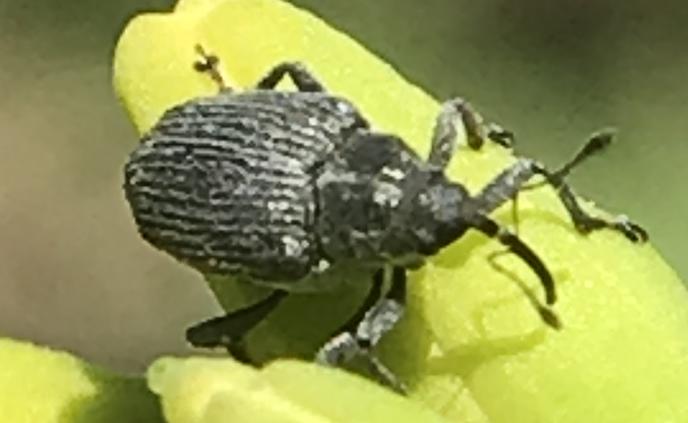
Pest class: Cabbage_seedpod_weevil